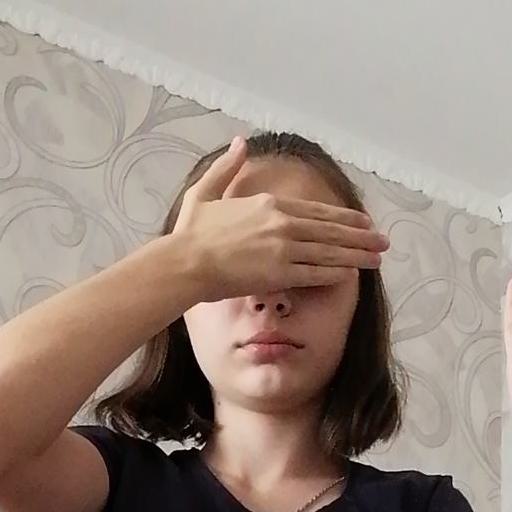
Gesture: no_gesture